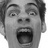
Emotion: surprise